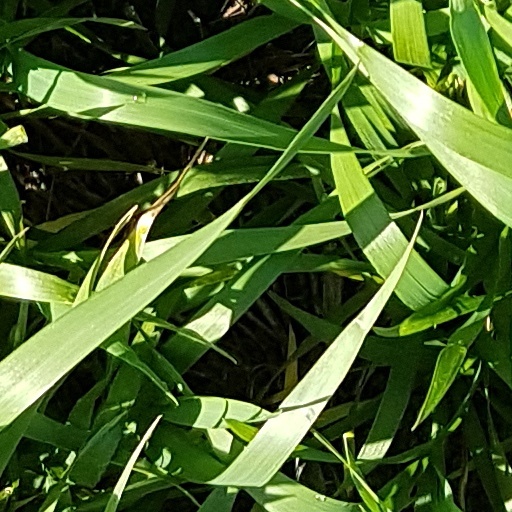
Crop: wheat